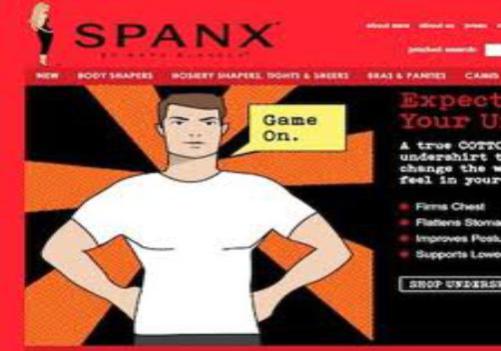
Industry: Clothes